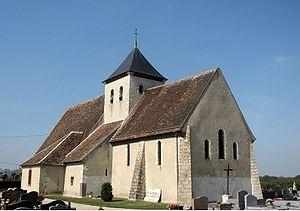
église de Maillot
Maillot est une commune française, appartenant à la Communauté d'Agglomération du Grand Sénonais ainsi qu'au canton de Sens-Sud-Est et à l'arrondissement de Sens, située dans le département de l'Yonne et la région Bourgogne.